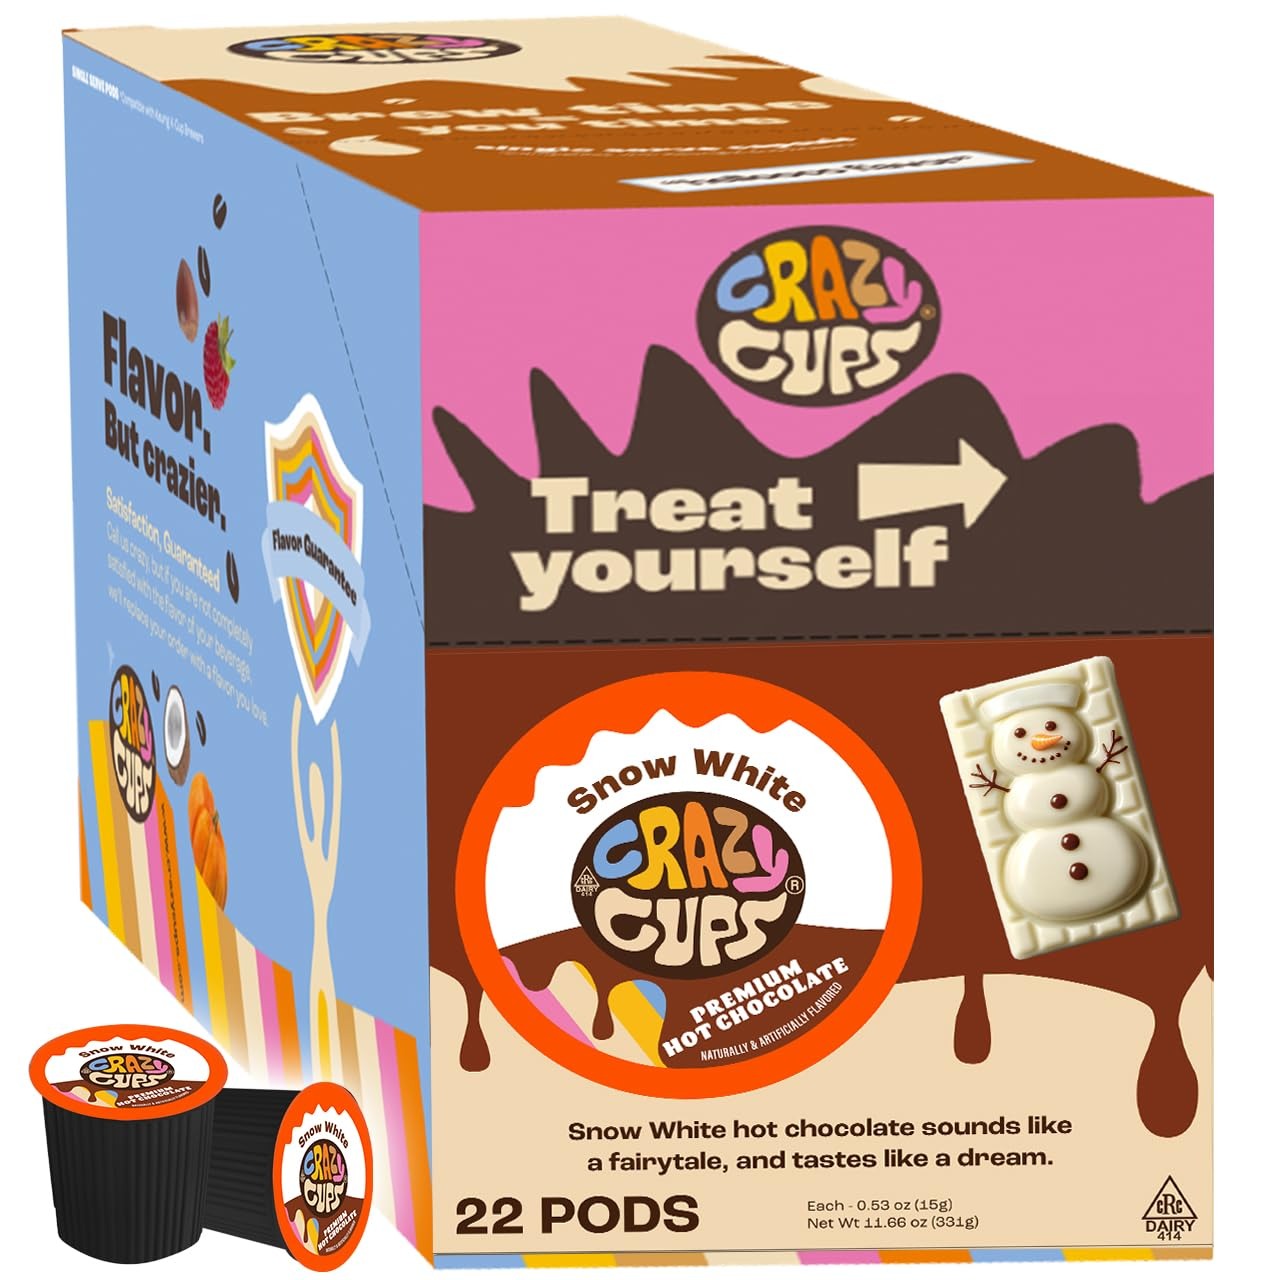
Item Name: Crazy Cups White Hot Chocolate Pods, Rich & Creamy Flavored Hot Chocolate Single Serve Capsules For Keurig K Cup Brewers, 22 Count
Bullet Point 1: SMOOTH & CREAMY INDULGENCE: Dive into a cup of luxurious white hot chocolate pods that delivers the perfect balance of smoothness and creamy sweetness, creating a cozy treat that's hard to resist.
Bullet Point 2: 22 COUNT CONVENIENCE: Each box contains 22 individually packed flavored hot chocolate pods, ensuring you always have a delicious cup of white chocolate hot cocoa ready when the craving hits. A must-have for flavored hot cocoa lovers!
Bullet Point 3: VERSATILE FOR ANY OCCASION: Whether you're curling up with a good book or entertaining guests, these white cocoa pods are the perfect companion to elevate any moment with their irresistible taste.
Bullet Point 4: FLAVORED HOT CHOCOLATE MIX DELIGHT: Crafted for white chocolate lovers, this white chocolate hot cocoa blend is a standout addition to any flavored hot cocoa mix collection. Savor the sweet flavor that's as unique as it is satisfying.
Bullet Point 5: HOT CHOCOLATE PODS FOR KEURIG COFFEE MAKERS: Our kerigue hot chocolate pods are compatible with any coffee machine that brews white hot chocolate k cups including the Keurig 2.0 brewer. Kcups is a registered trademark of Kurig. Not affiliated with Keurig & Green Mountain.
Value: 15.5
Unit: Ounce

Price: 18.69